Bernie Parmalee

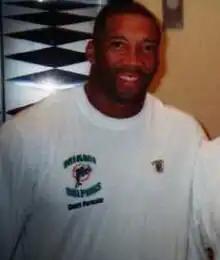
Parmalee as a Miami Dolphins assistant coach in 2003

Bernard Parmalee (born September 16, 1967) is an American football coach and former running back who is the running backs coach for the Carolina Panthers of the National Football League (NFL). He previously served as the running backs coach for the Jacksonville Jaguars from 2021 to 2023 and also served as an assistant coach for Oakland Raiders, Kansas City Chiefs and Miami Dolphins.